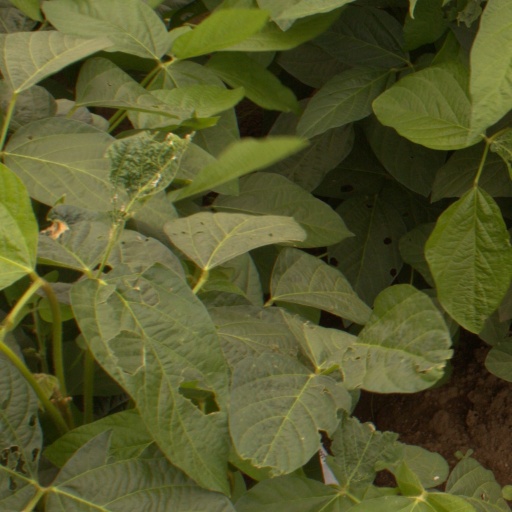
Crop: soybean